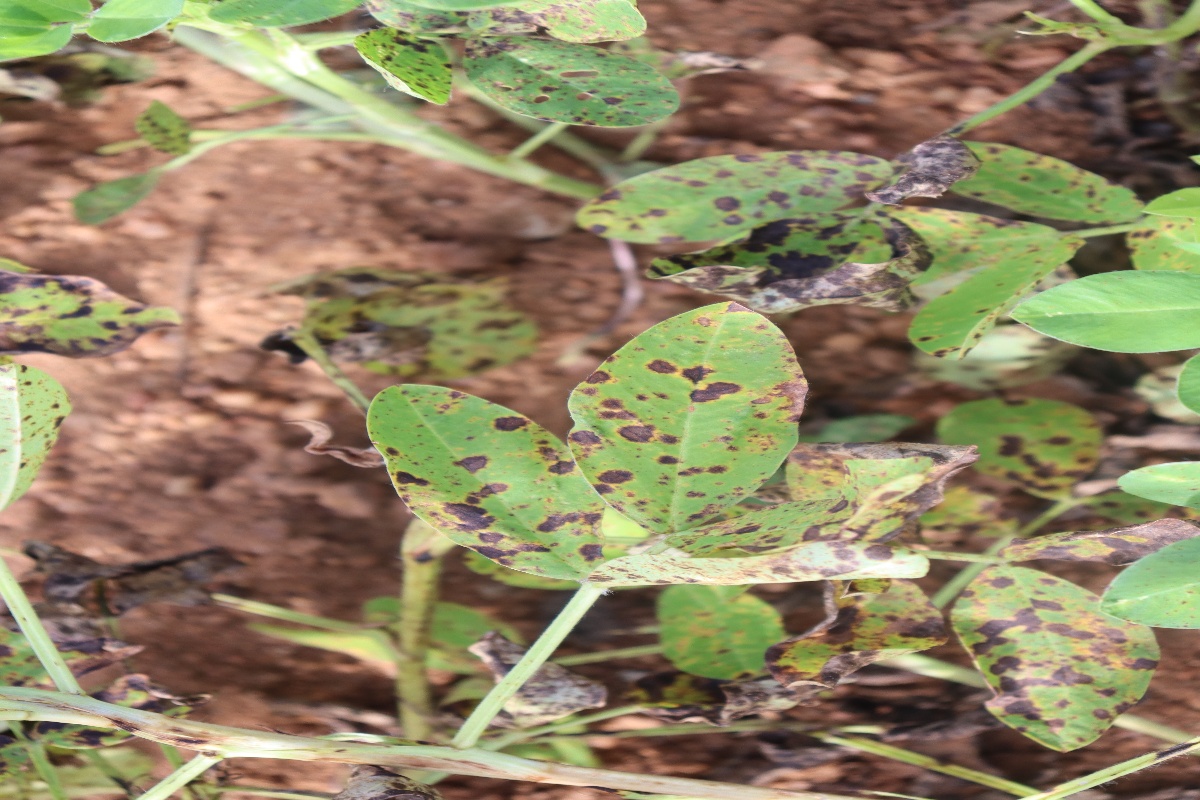
Label: late leaf spot